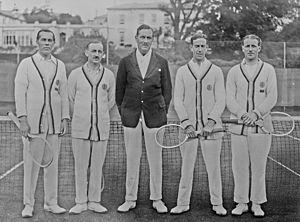
De g. à d. les tennismen anglais Godfrey, Kingscote, Gilbert, Woosnam et, au centre, leur entraîneur Riseley.
John Brian Gilbert est un joueur britannique de tennis né le 17 juillet 1887 à Barnes et décédé le 28 juillet 1974 à Roehampton. Il a notamment remporté le Tournoi de Wimbledon en double mixte en 1924, avec Kitty McKane. Il est également demi-finaliste à Wimbledon.